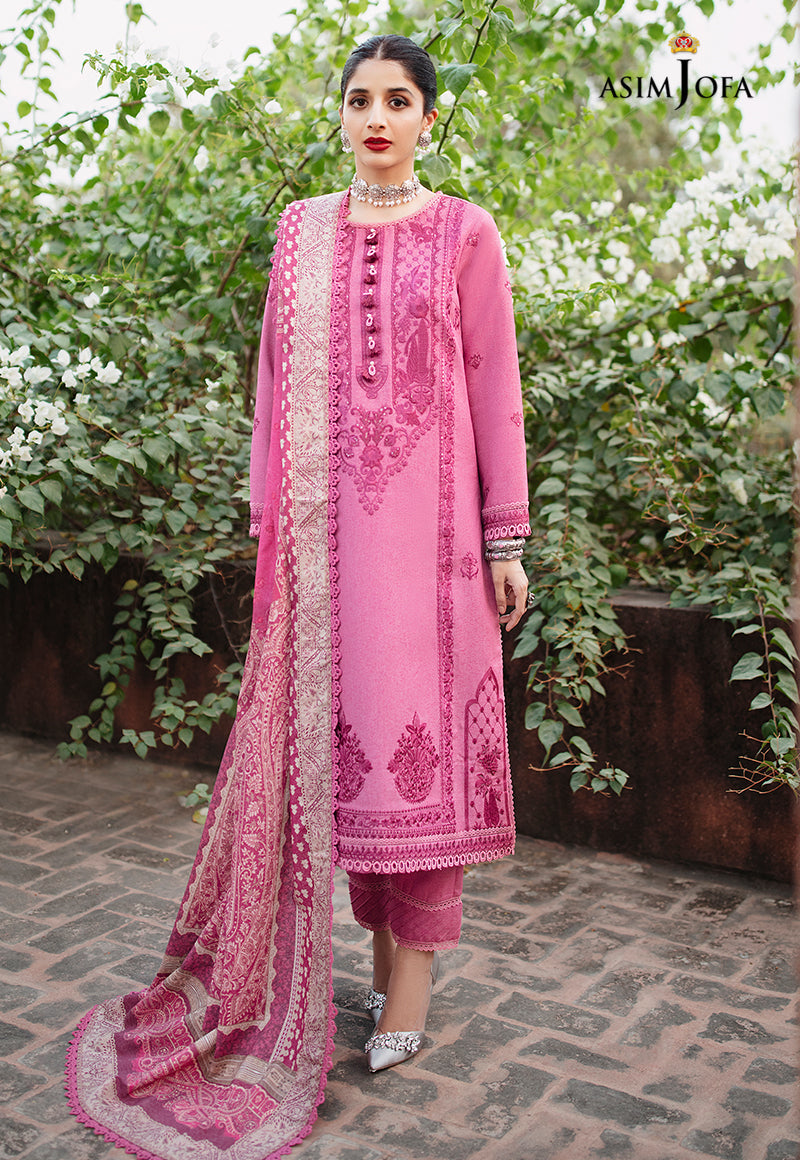
pink embroidered salwar suit